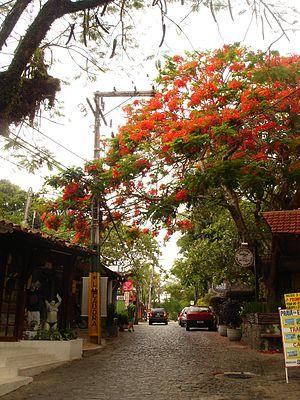
Arraial d'Ajuda est situé dans le district de Porto Seguro, au sud de l'État de Bahia. Cette ville se trouve aux sommet d'impressionnantes falaises et est entouré par l'immense forêt atlantique, des plages sans fin et des eaux dans les tons vert-bleu.